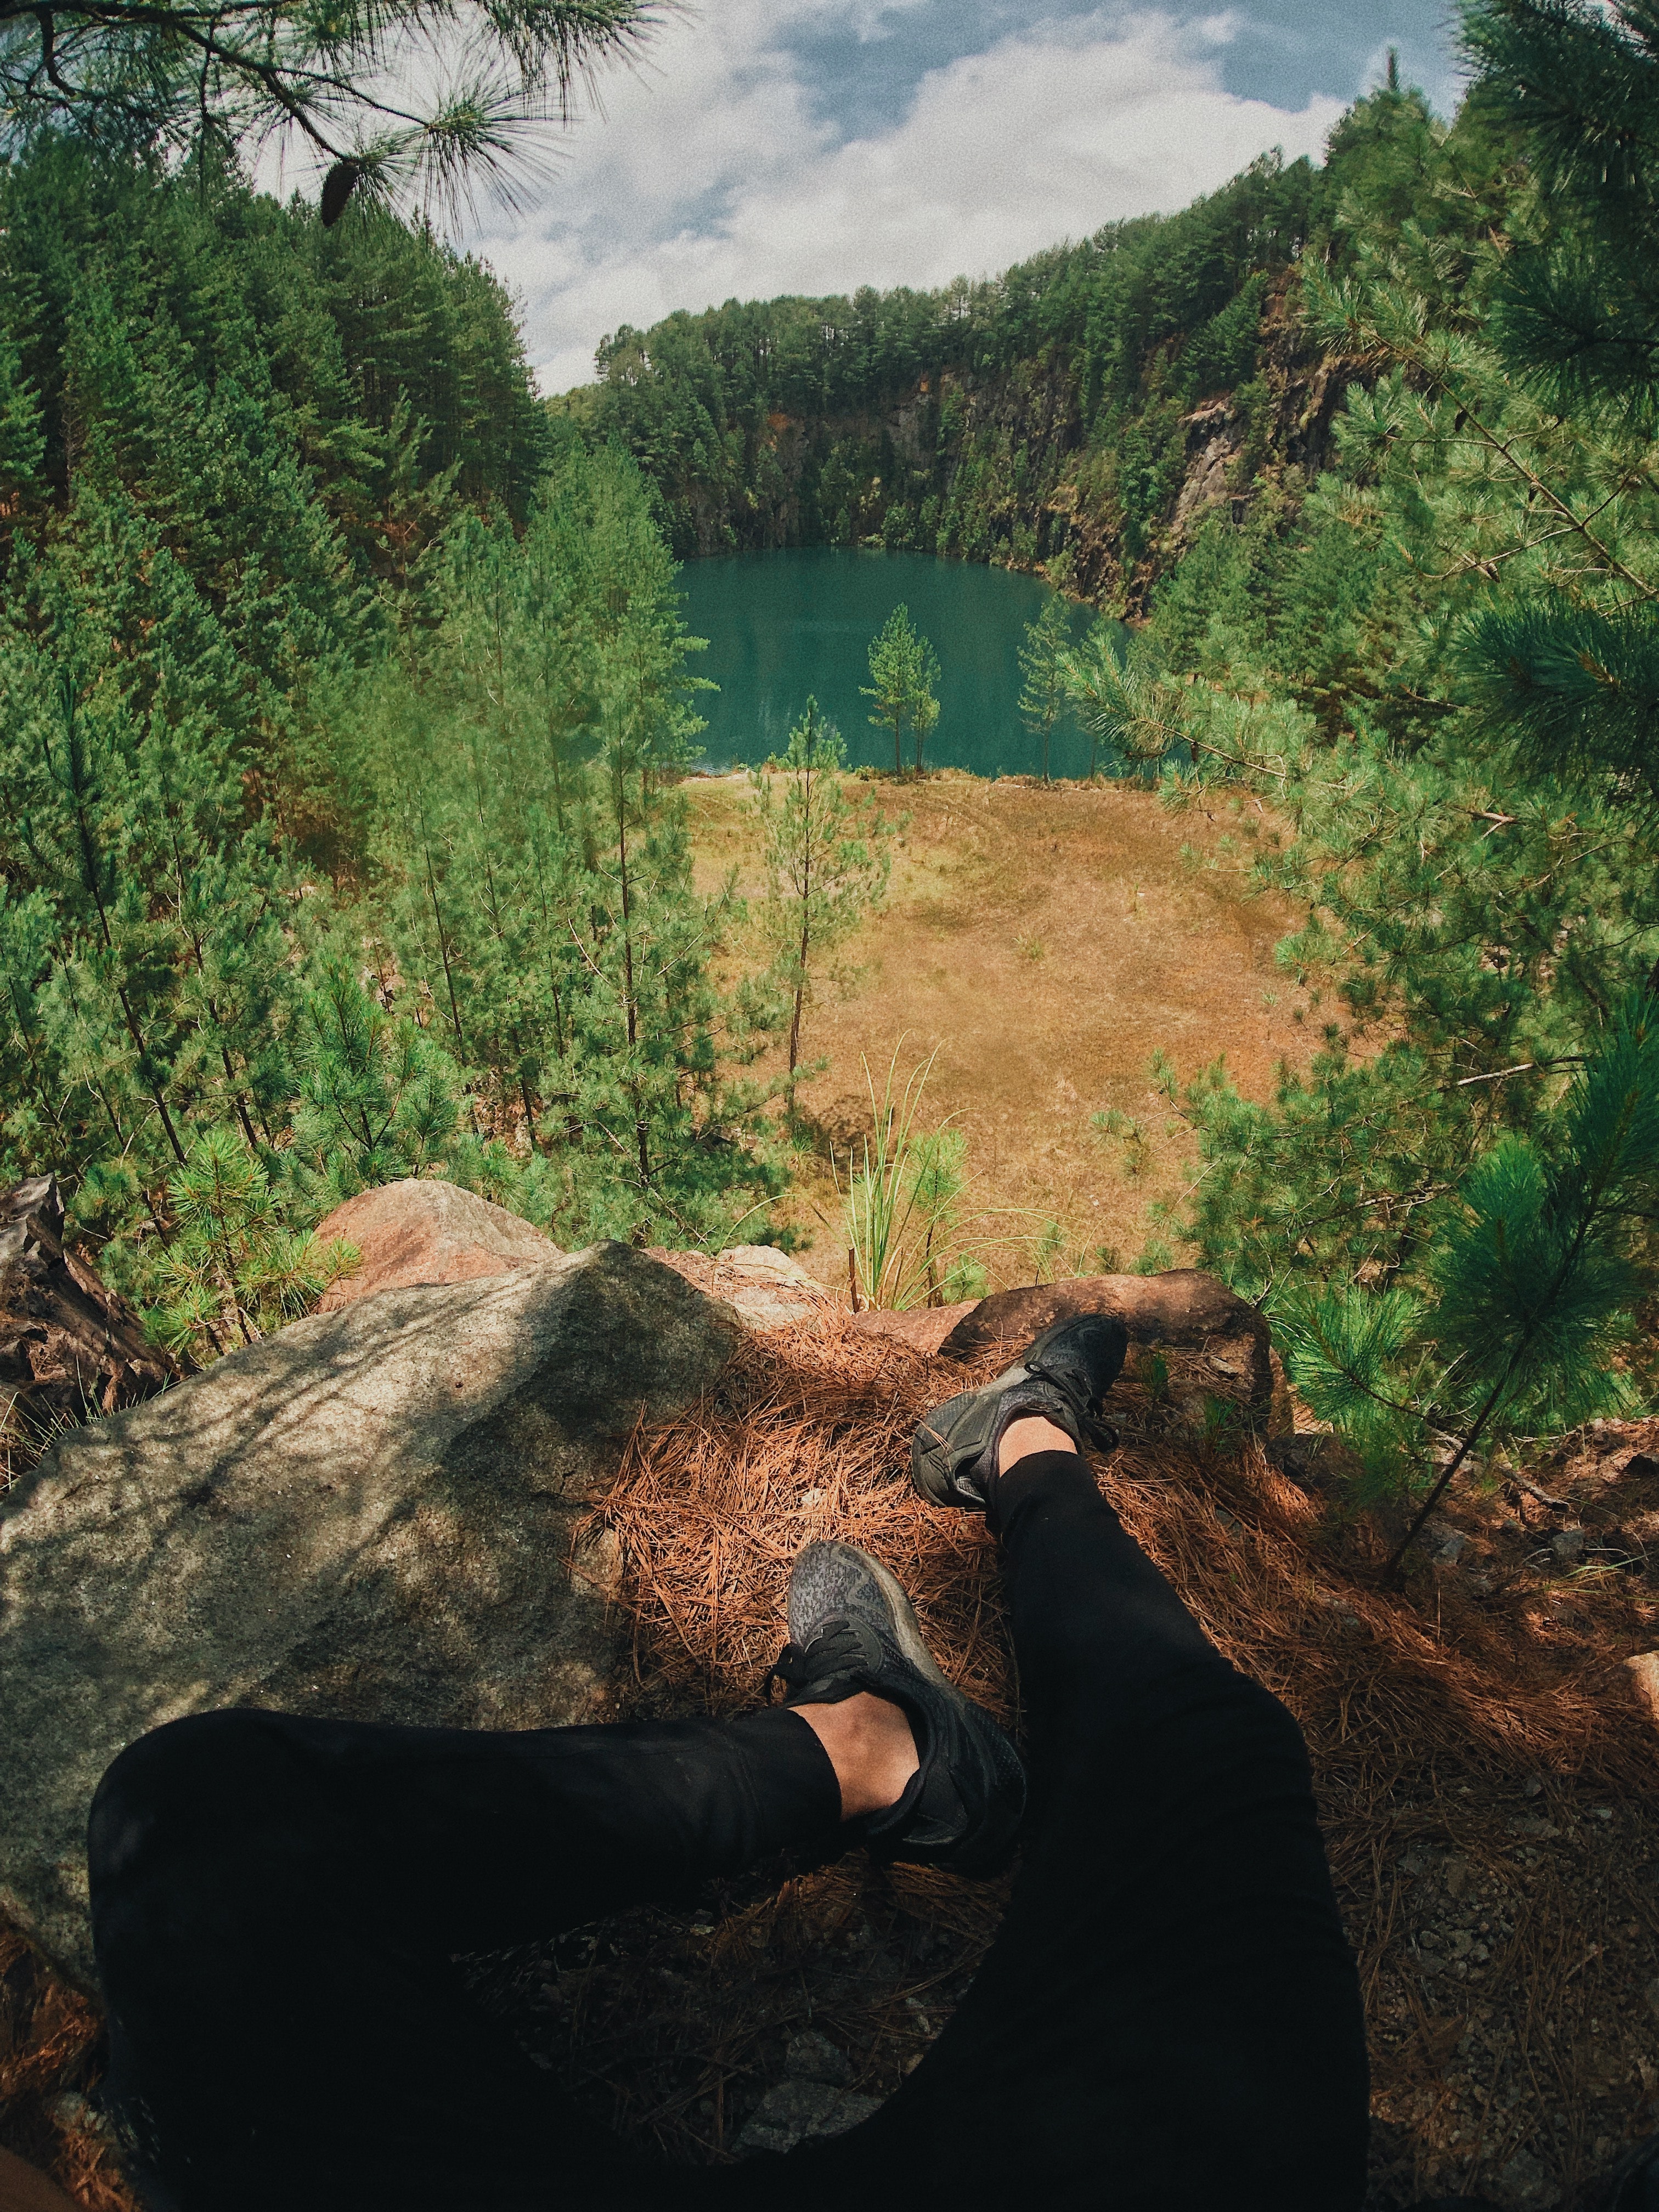
nature, tree, wilderness, rock, grass, river, forest, reflection, landscape, watercourse, geology, plant, lake, national park, Adventure game, jungle, mountain, shadow, formation, rainforest, old growth forest, terrain, state park